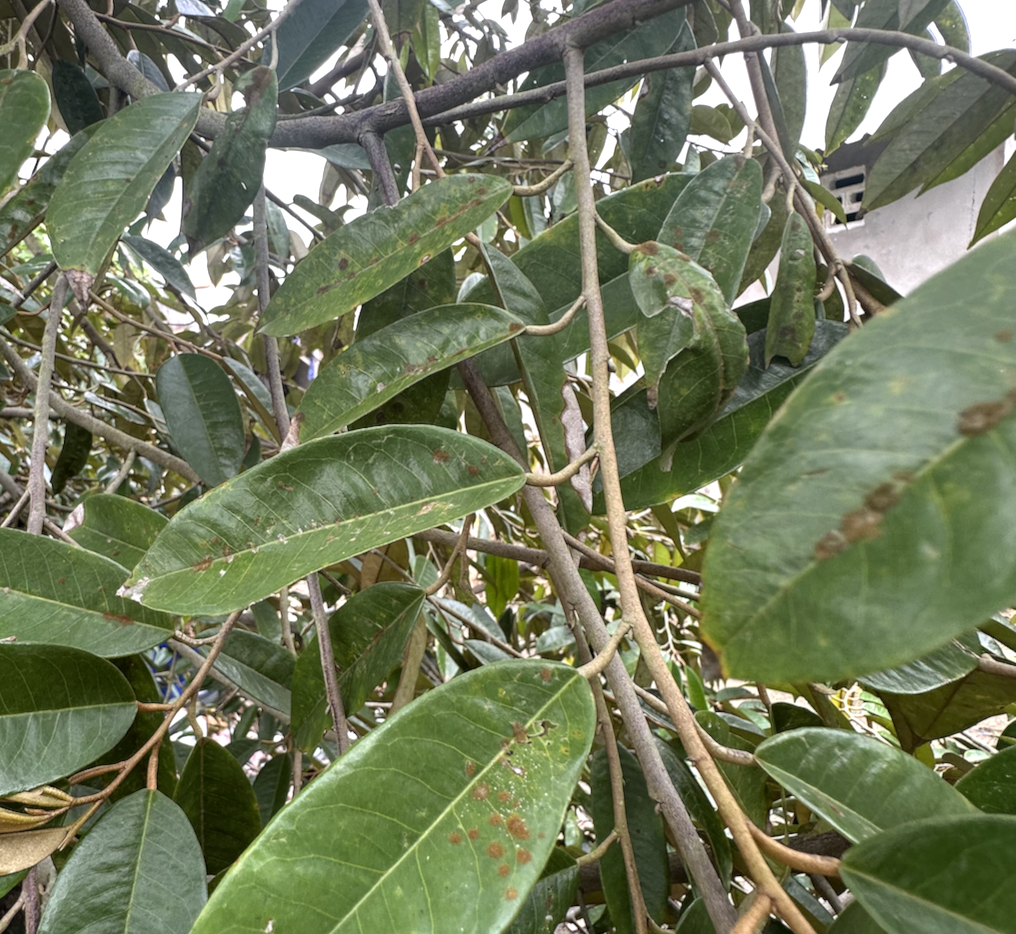
Label: stem_blight